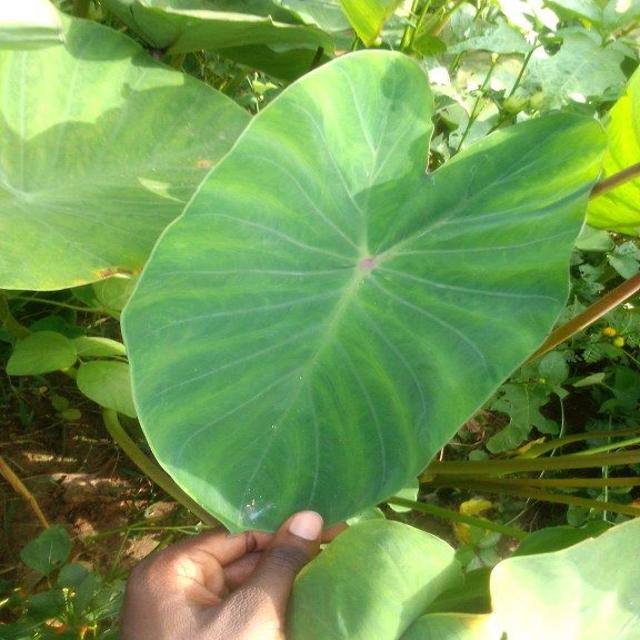
Label: Healthy